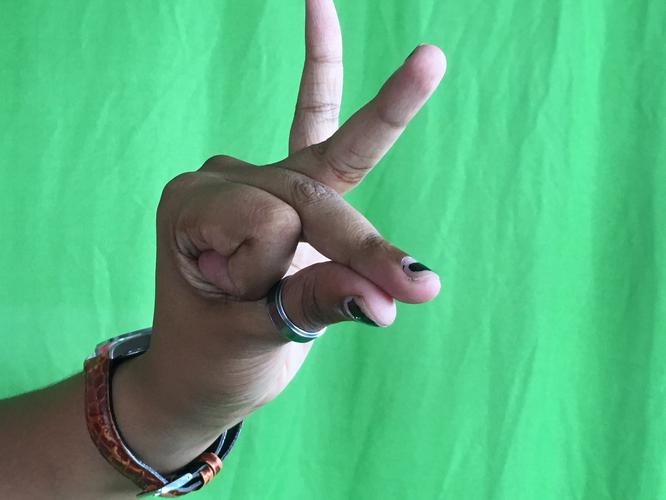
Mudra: Bramaram
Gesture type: single_hand